Haiti

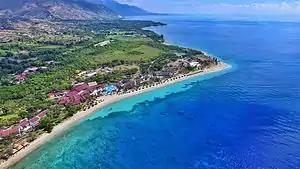
Saint-Marc Arrondissement, Artibonite Department

In 1956–57 Haiti underwent severe political turmoil; Magloire was forced to resign and leave the country in 1956 and he was followed by four short-lived presidencies. In the September 1957 election François Duvalier was elected President of Haiti. Known as 'Papa Doc' and initially popular, Duvalier remained President until his death in 1971. He advanced black interests in the public sector, where over time, people of color had predominated as the educated urban elite. Not trusting the army, despite his frequent purges of officers deemed disloyal, Duvalier created a private militia known as "Tontons Macoutes" ("Bogeymen"), which maintained order by terrorizing the populace and political opponents. In 1964 Duvalier proclaimed himself 'President for Life'; an uprising against his rule that year in Jérémie was violently suppressed, with the ringleaders publicly executed and hundreds of mixed-raced citizens in the town killed. The bulk of the educated and professional class began leaving the country, and corruption became widespread. Duvalier sought to create a personality cult, identifying himself with Baron Samedi, one of the loa (or "lwa"), or spirits, of Haitian Vodou. Despite the well-publicized abuses under his rule, Duvalier's firm anti-Communism earned him the support of the Americans, who furnished the country with aid.